Barbaricum

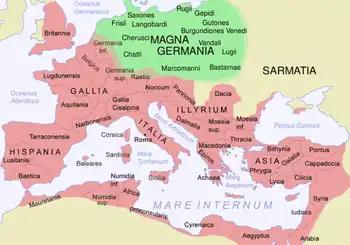
Roman provinces in 116 AD with the adjacent land of Magna Germania

Barbaricum (from the , "foreign", "barbarian") is a geographical name used by historical and archaeological experts to refer to the vast area of barbarian-occupied territory that lay, in Roman times, beyond the frontiers or "limes" of the Roman Empire in North, Central and South Eastern Europe, the "lands lying beyond Roman administrative control but nonetheless a part of the Roman world". During the Late Antiquity, it was the Latin name for those tribal territories not occupied by Rome that lay beyond the Rhine and the Danube (but not for Persia): Ammianus Marcellinus used it, as did Eutropius. The earliest recorded mention appears to date to the early 3rd century.